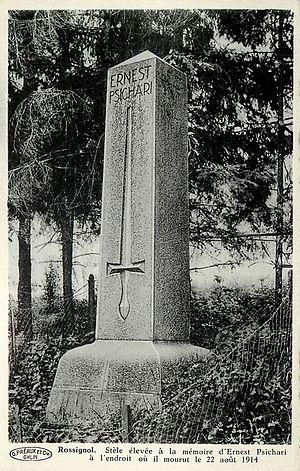
Stèle marquant le lieu du décès au combat du Lieutenant Ernest Psichari à Rossignol (Luxbg belge)
Cet article présente les événements militaires du 22 août 1914.
Ernest Psichari est un officier et écrivain français. Lieutenant dans les troupes coloniales, il est l'auteur de plusieurs œuvres autobiographiques qui sont particulièrement appréciées dans les milieux nationalistes français. Converti au catholicisme à la fin de sa vie, il combat en Belgique durant la Première Guerre mondiale et meurt à l'âge de 30 ans.